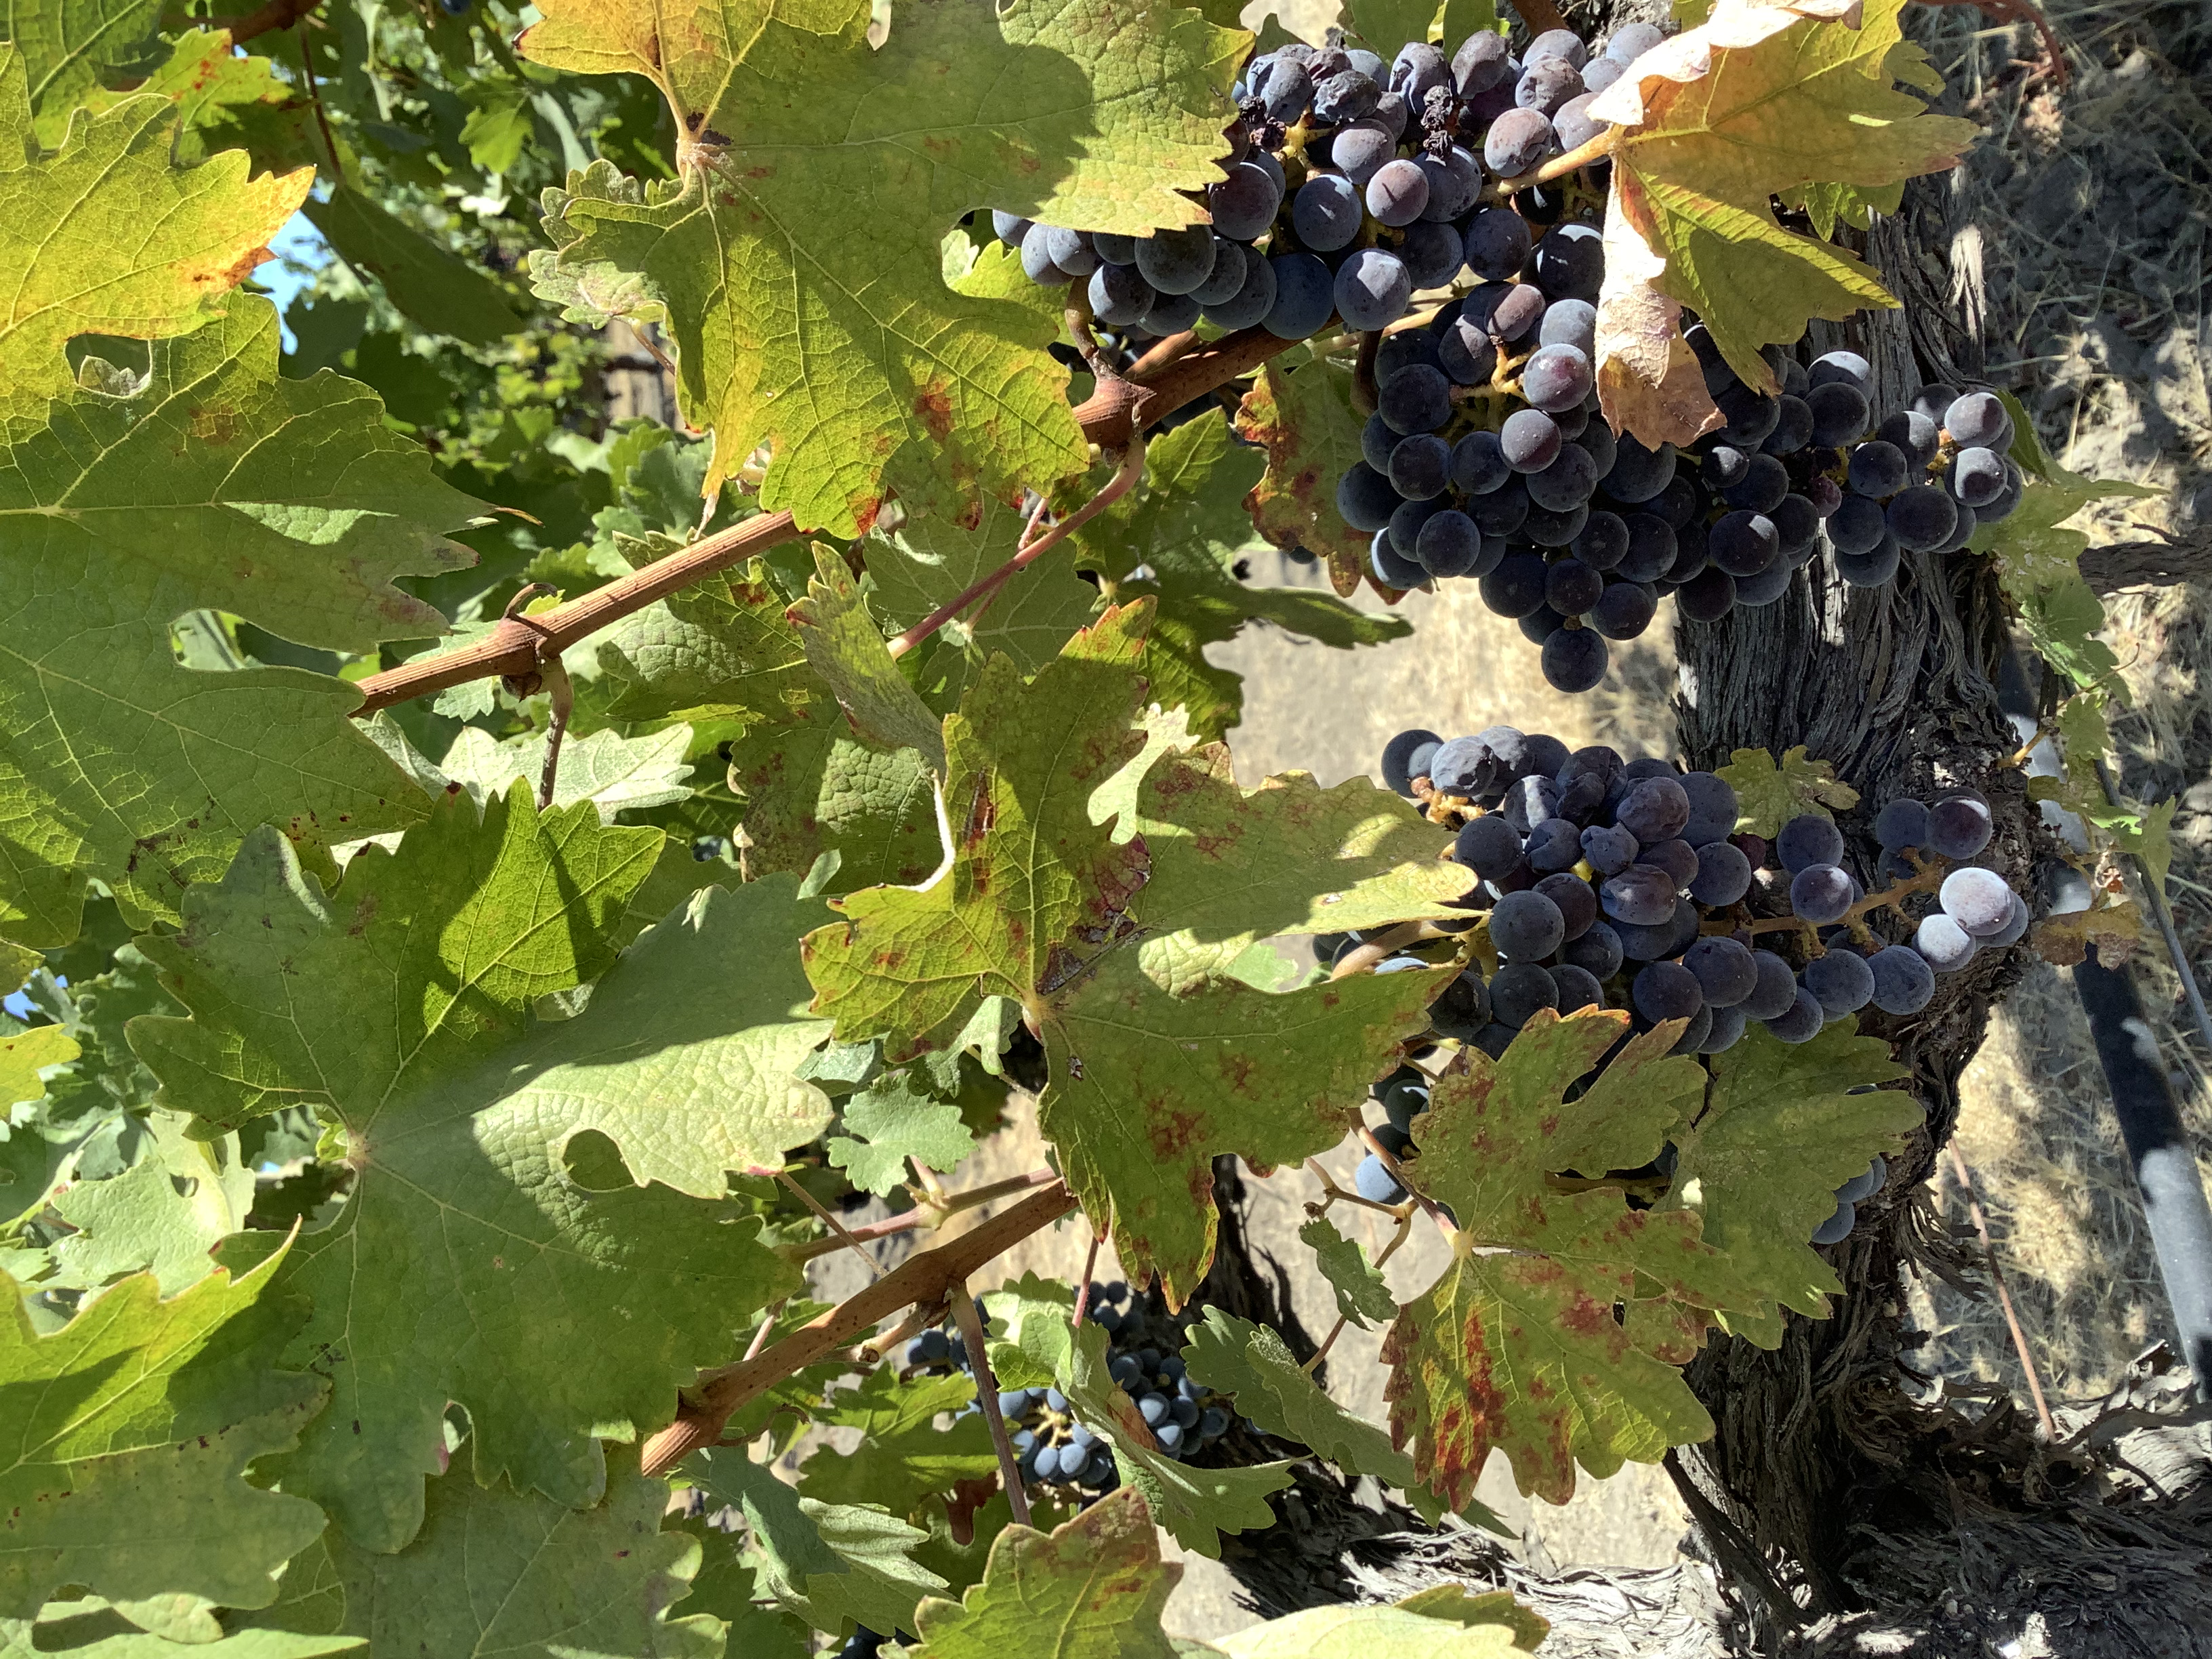
Label: Red Blotch